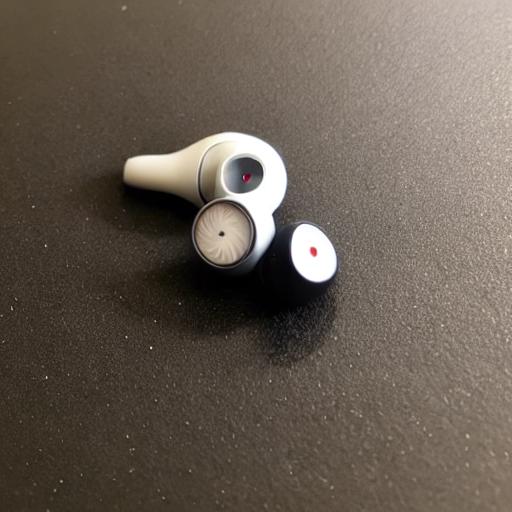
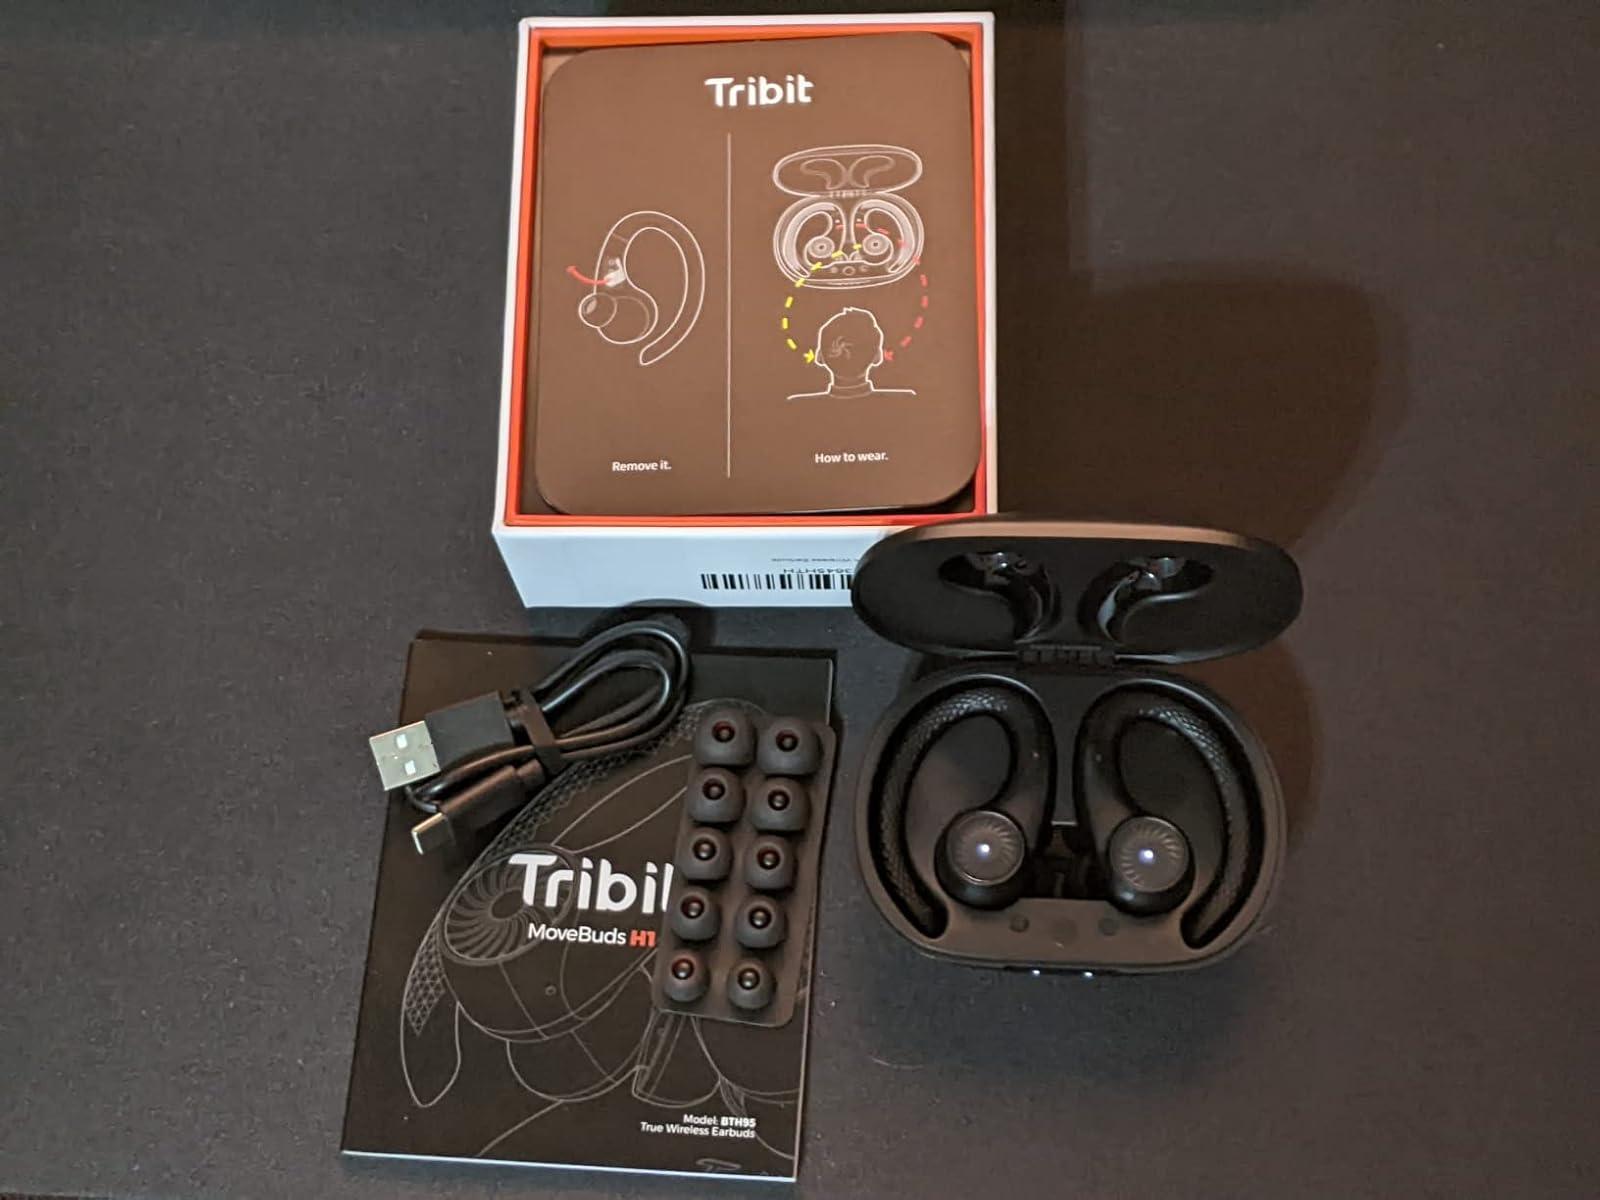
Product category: earbuds
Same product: no